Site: brandenburg
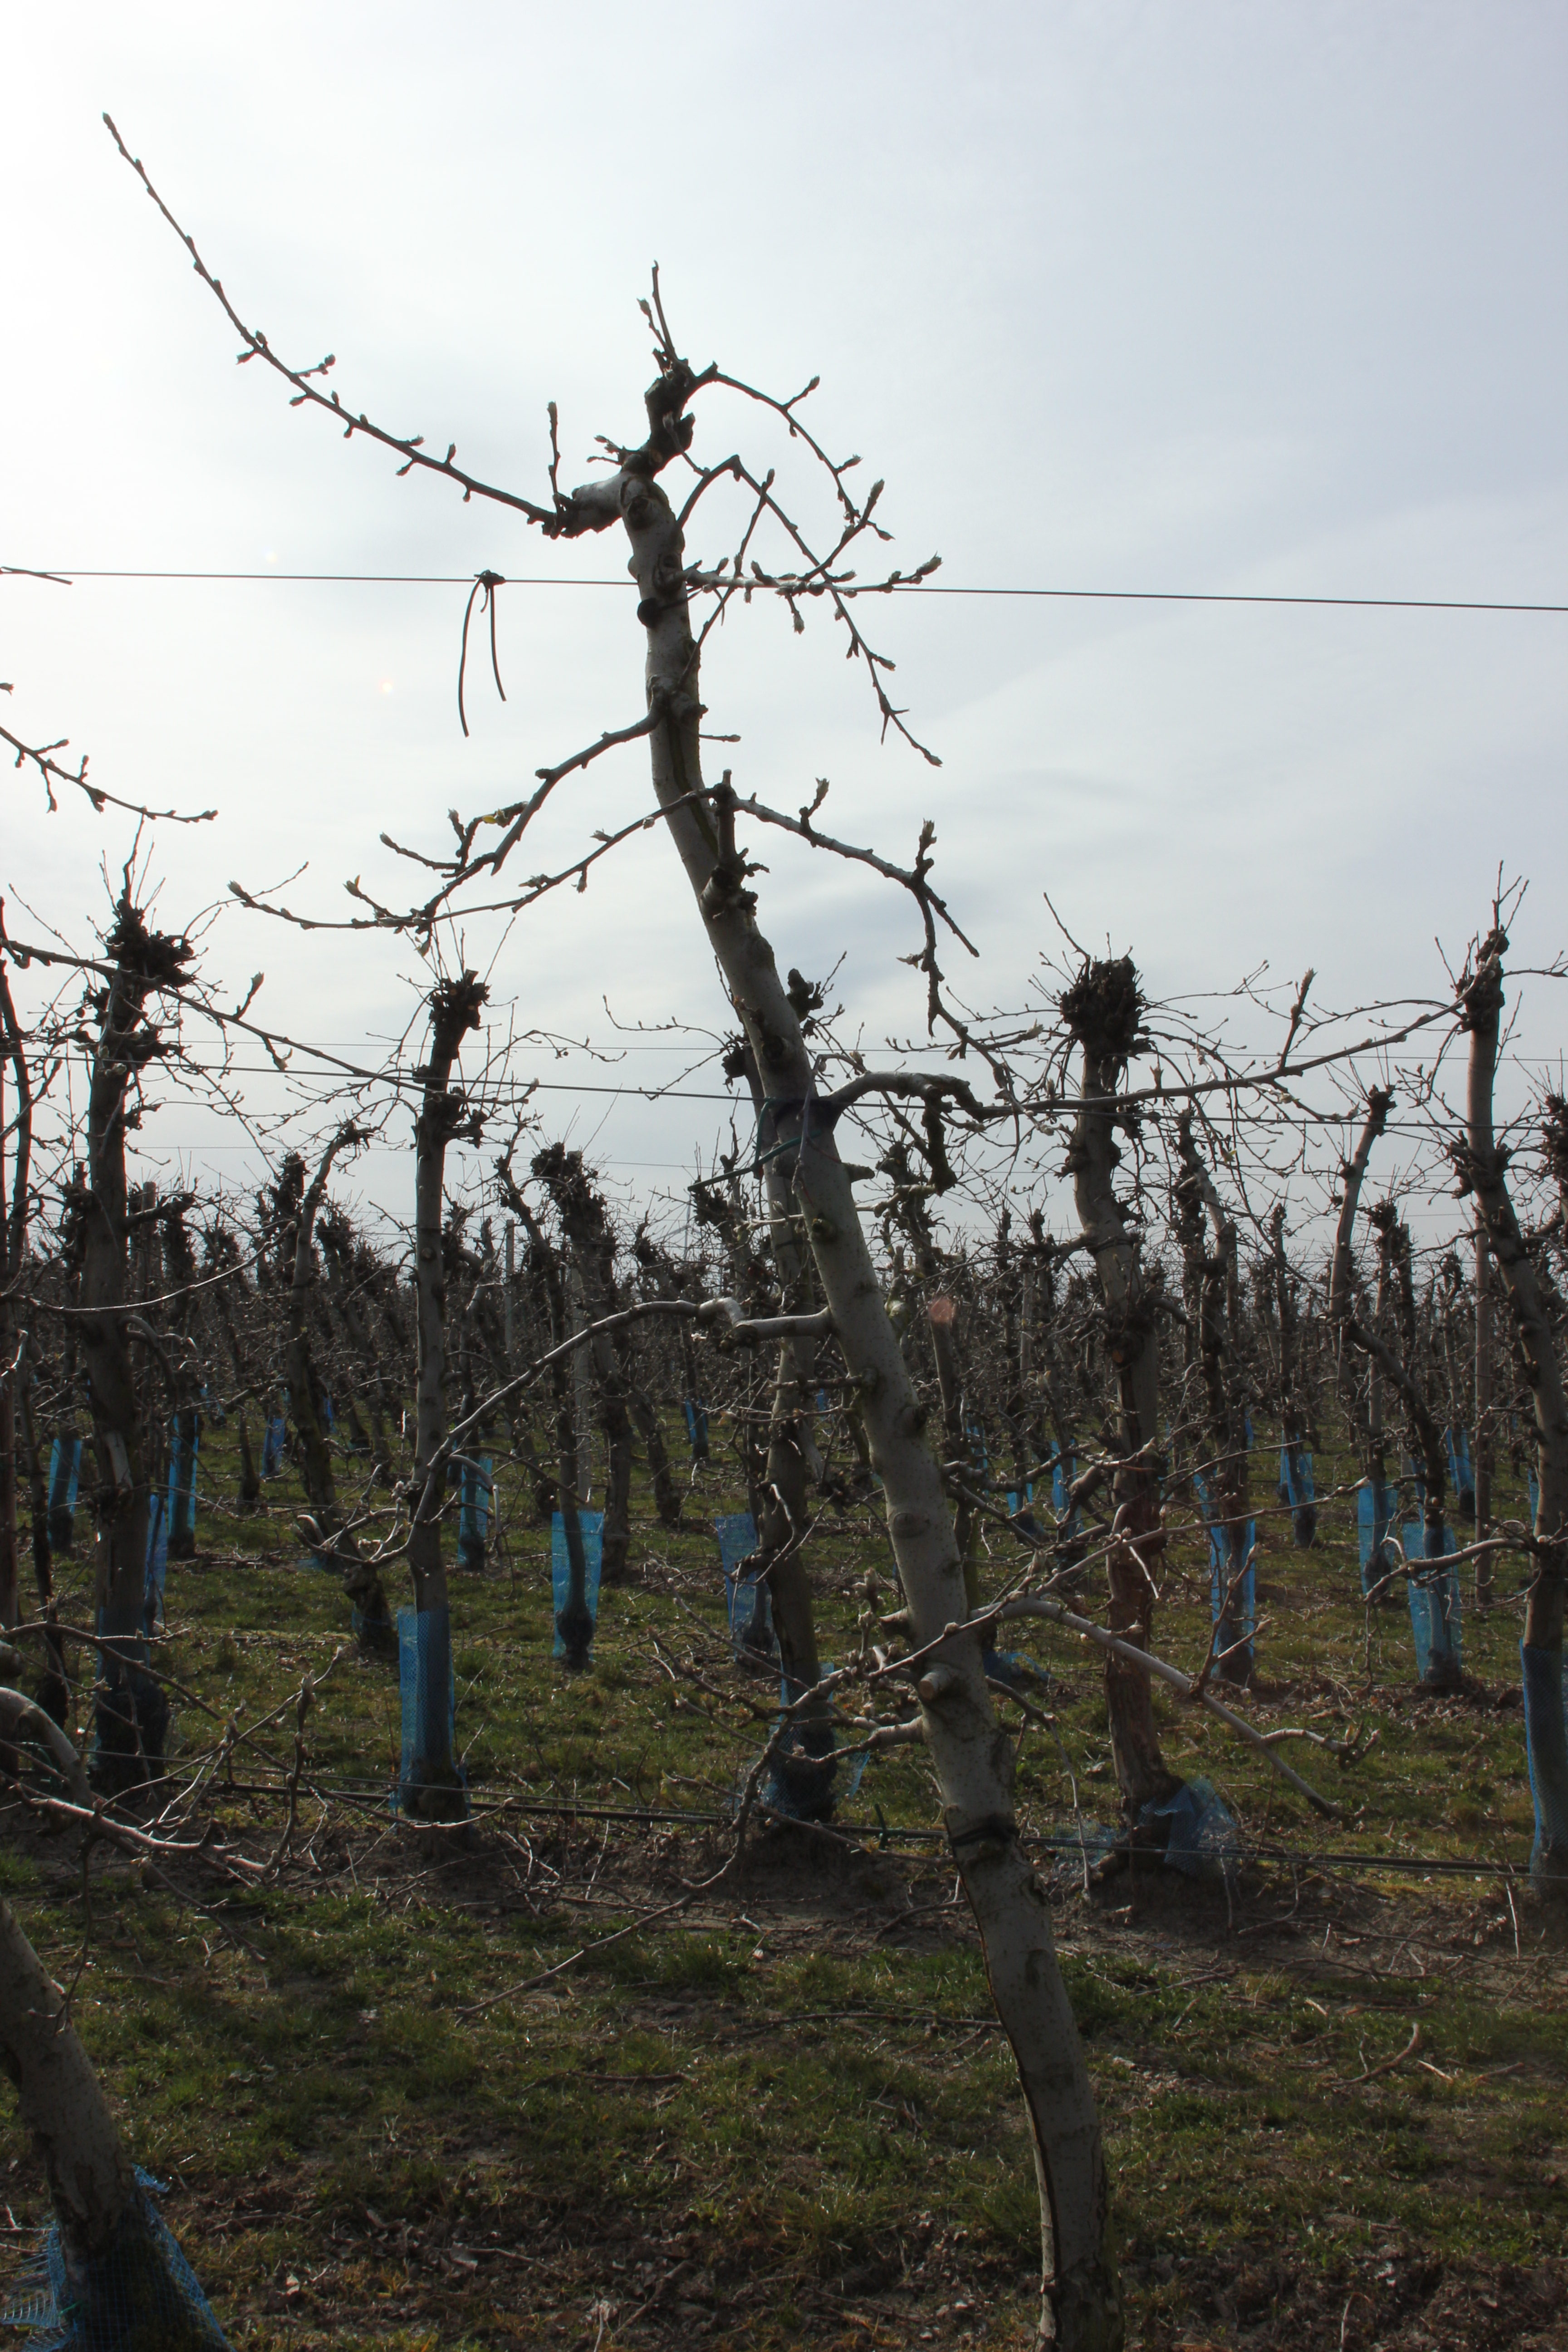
Growth stage (BBCH 54): Inflorescence emergence